Jessie Bond

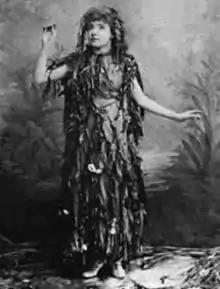
Bond as Iolanthe, 1882

Back in London, Bond continued to play Edith until "Pirates" ran its course in April 1881. One of Bond's sisters, Miriam "Neva" Bond (1854–1936), became a D'Oyly Carte Opera Company chorister for approximately twelve years, from 1880 to 1891. Neva created the role of Isabel in the London production of "The Pirates of Penzance".